Tim Bradstreet

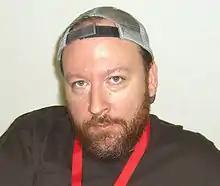
Bradstreet at the Big Apple Convention in Manhattan, October 18, 2009

Tim Bradstreet was born February 16, 1967, in Cheverly, Maryland. He graduated high school in 1985.